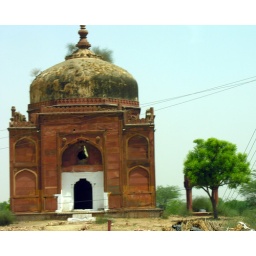
Old temple and tree along highway in Rajasthan in India.